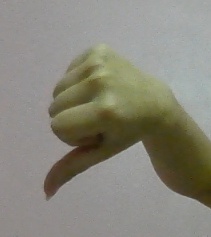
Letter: waw